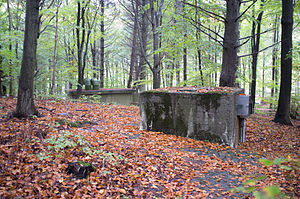
Regan Øst / BOC1
BOC1 eller Gurrebunkeren. Forrest udluftning fra generatoren og bagerst indgangen til anlægget
Regeringsanlæg Øst er en samlebetegnelse for to bunkeranlæg i Nordsjælland: BOC1 ved Gurre og BOC2 ved Hellebæk, begge beliggende i Helsingør Kommune.